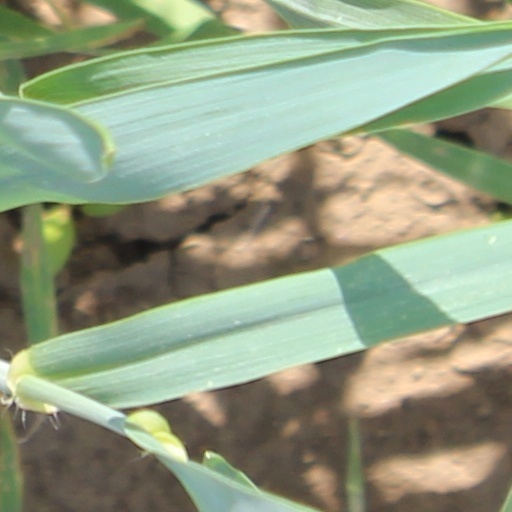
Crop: wheat